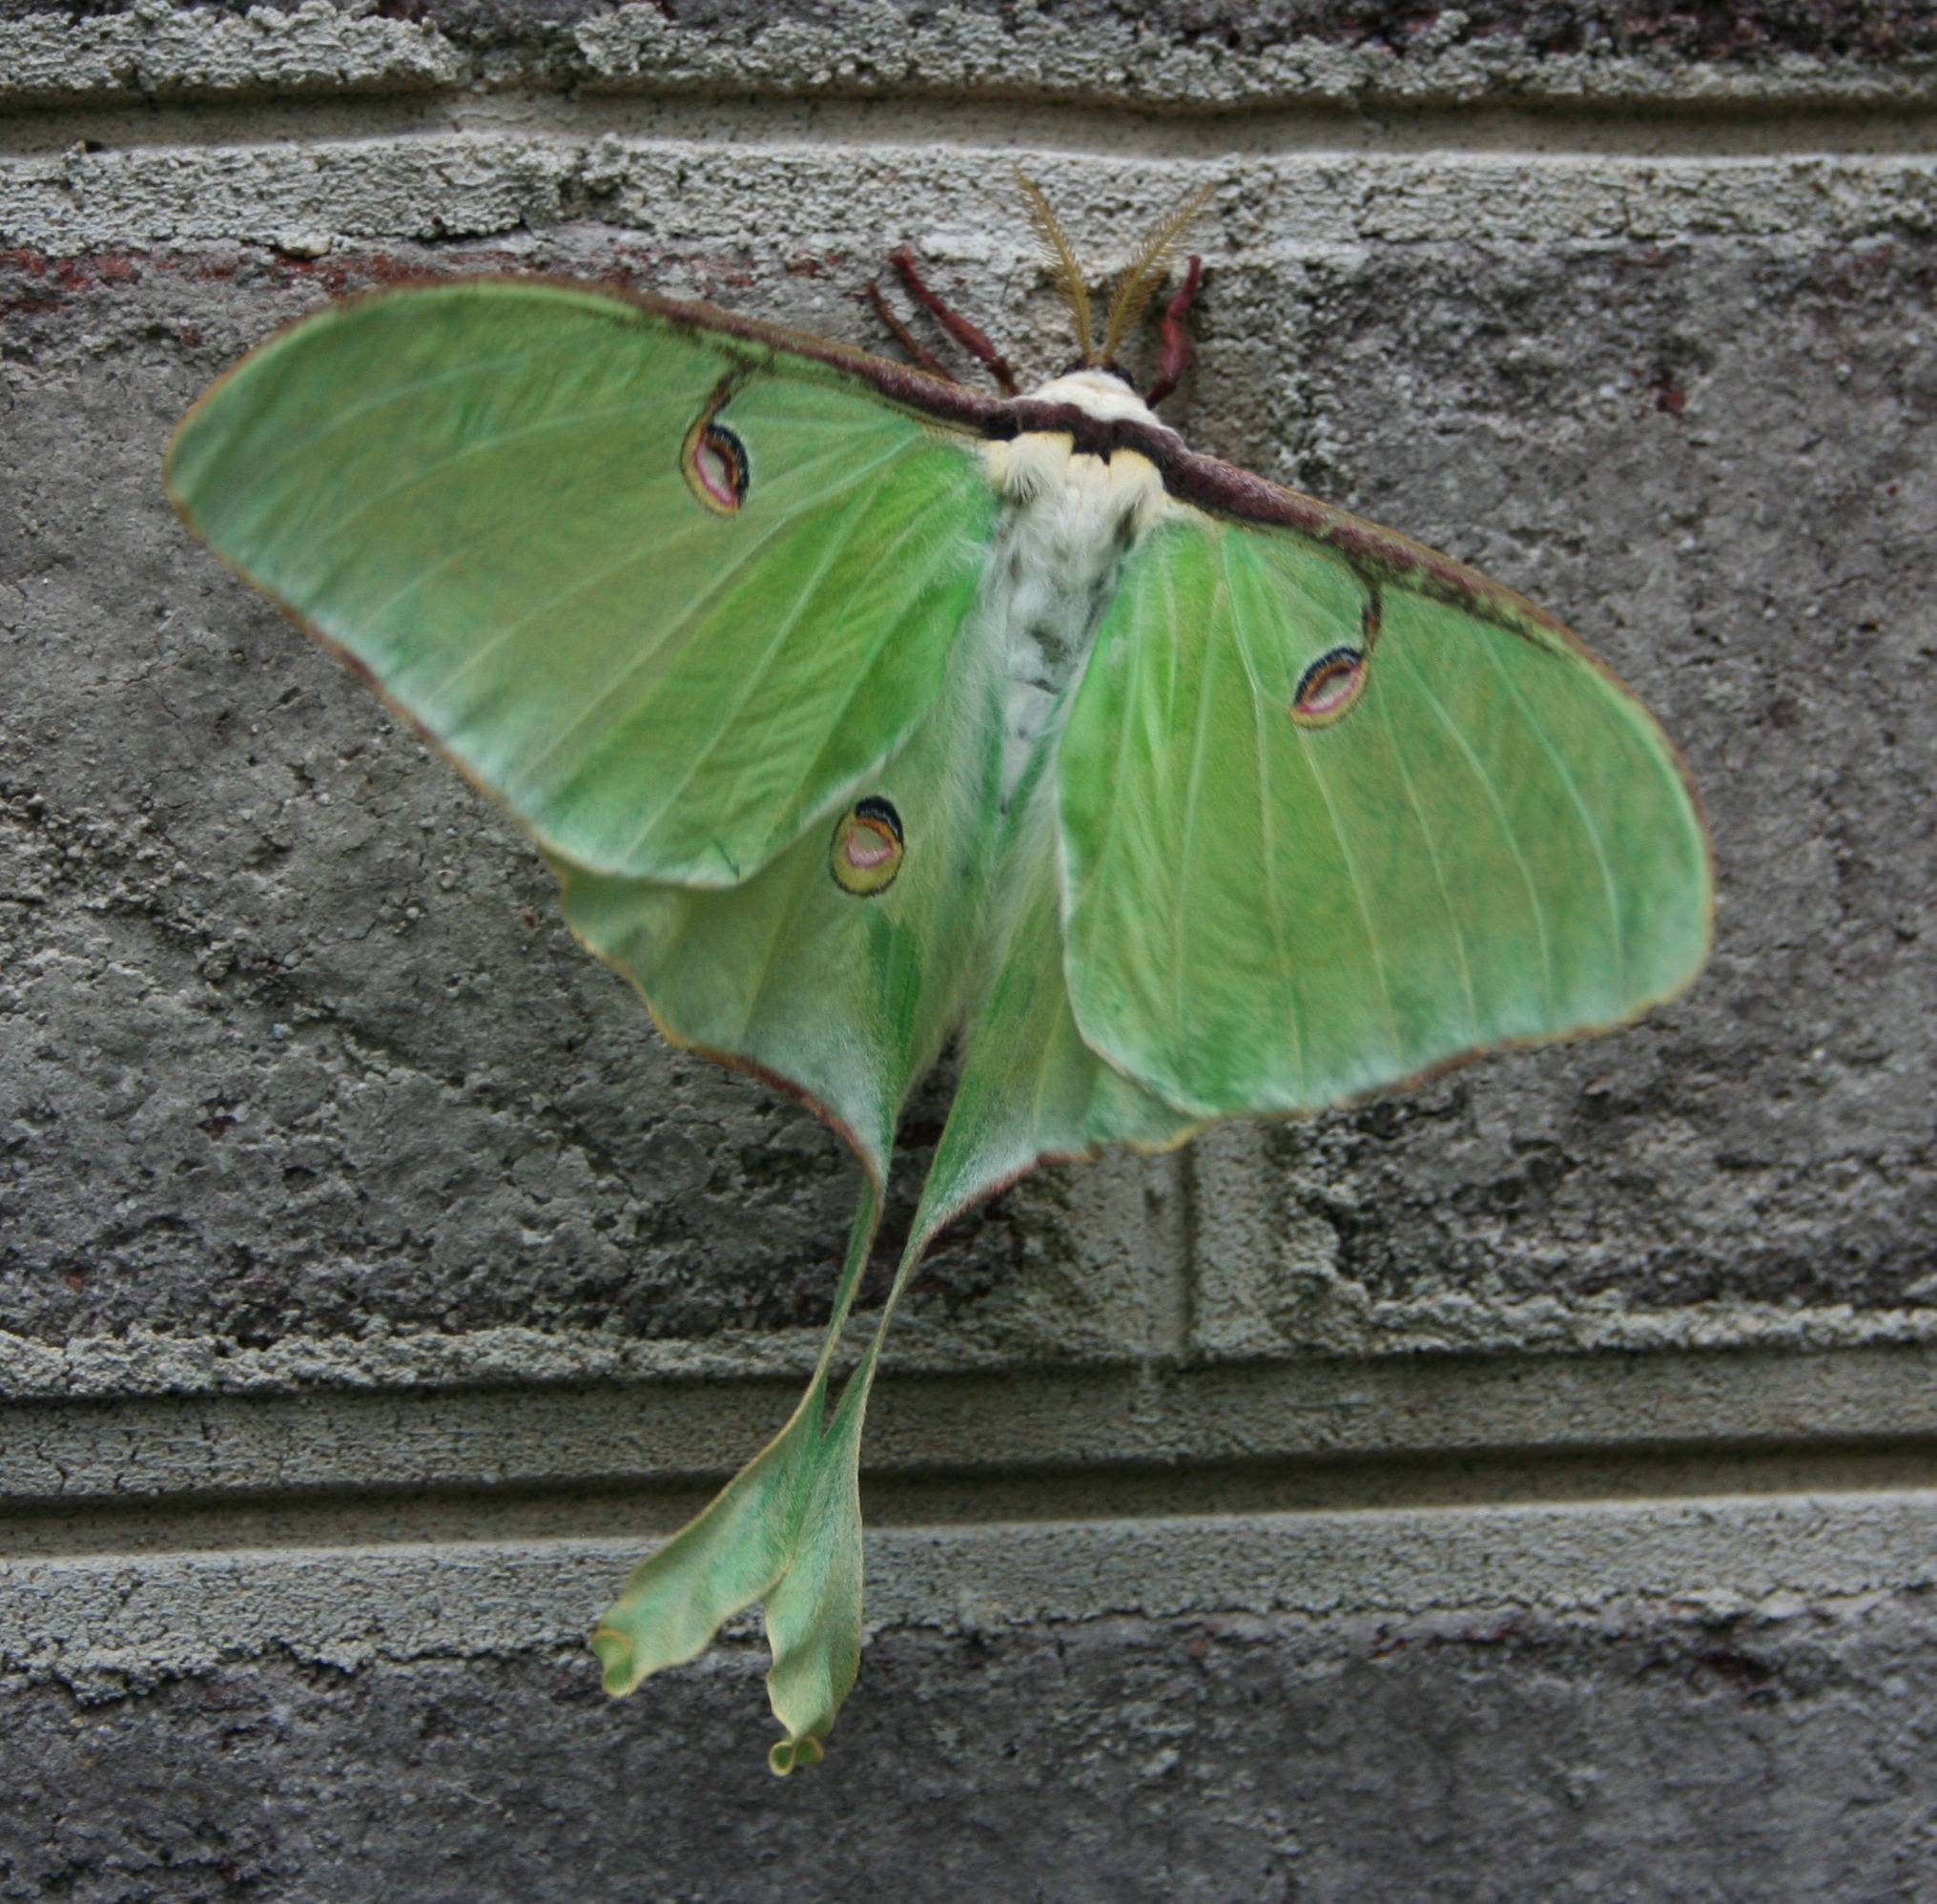
nature, wing, leaf, flower, wildlife, green, insect, macro, bug, botany, moth, butterfly, fauna, invertebrate, wings, luna, spots, pretty, shape, interesting, unusual, pieridae, fuzzy, arthropod, pollinator, moths and butterflies, bombycidae, colias